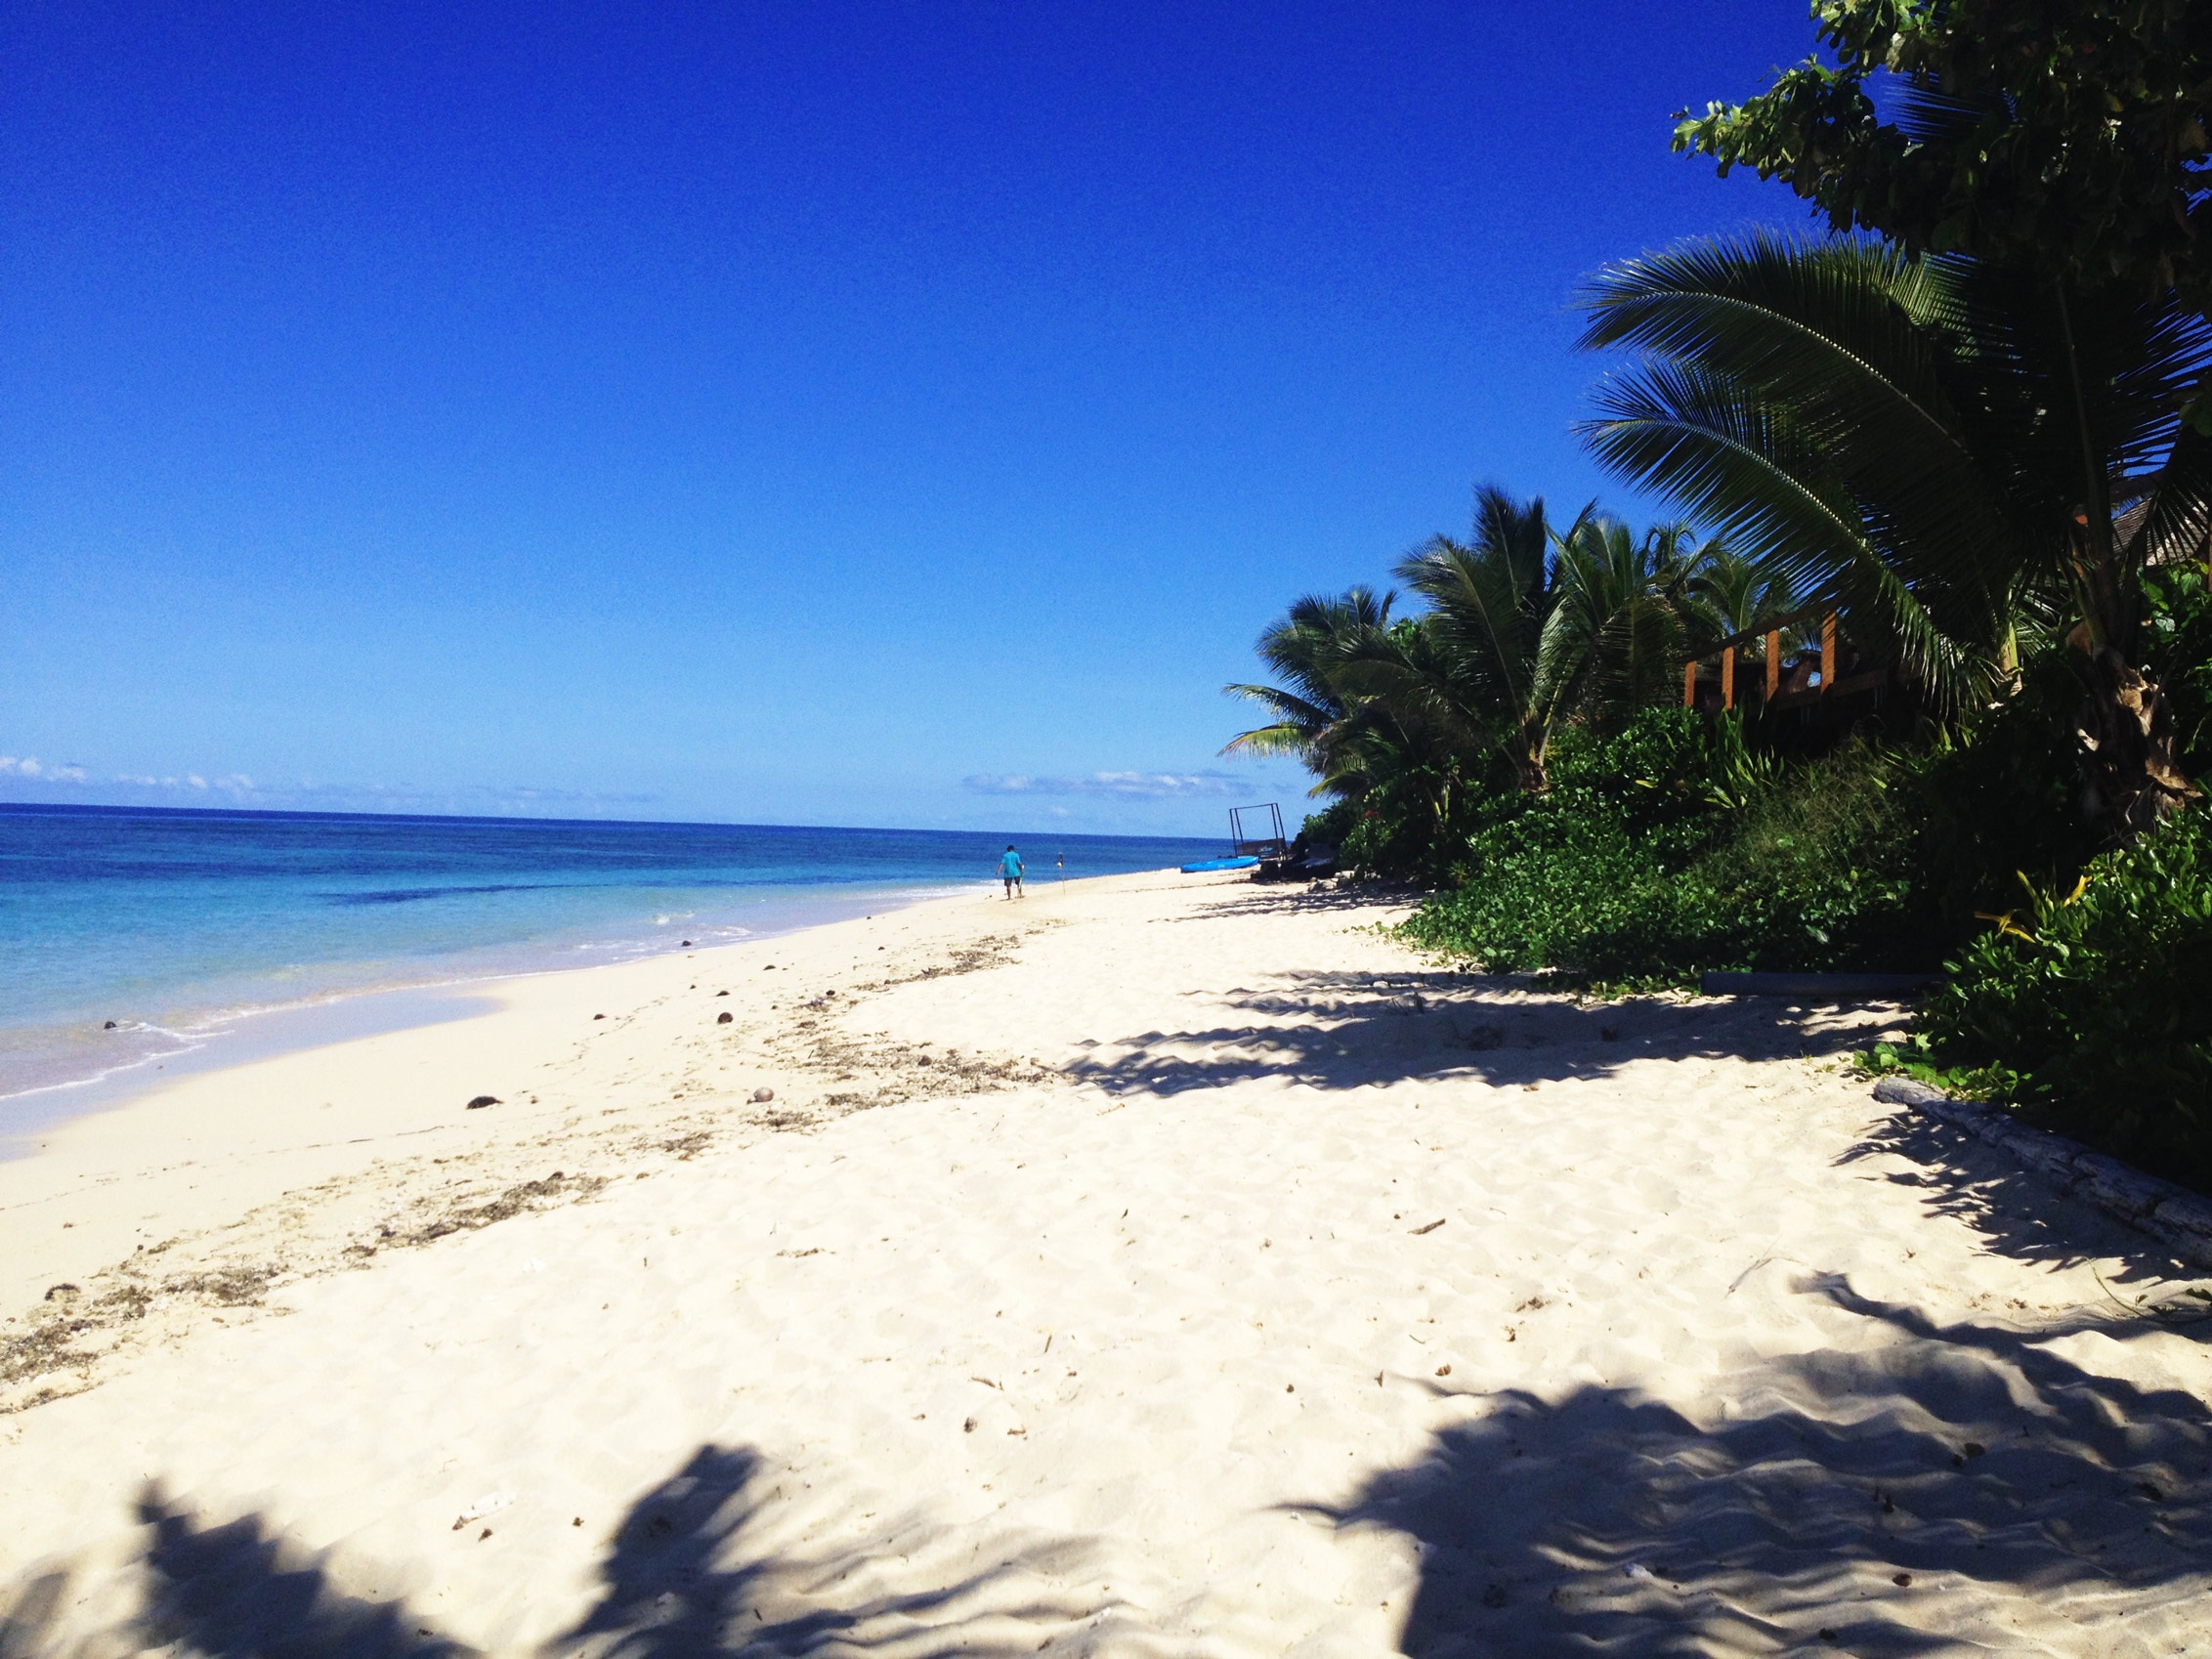
beach, sea, coast, sand, ocean, shore, vacation, bay, body of water, palms, habitat, fiji, tokoriki island, boula